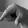
ASL letter: Q